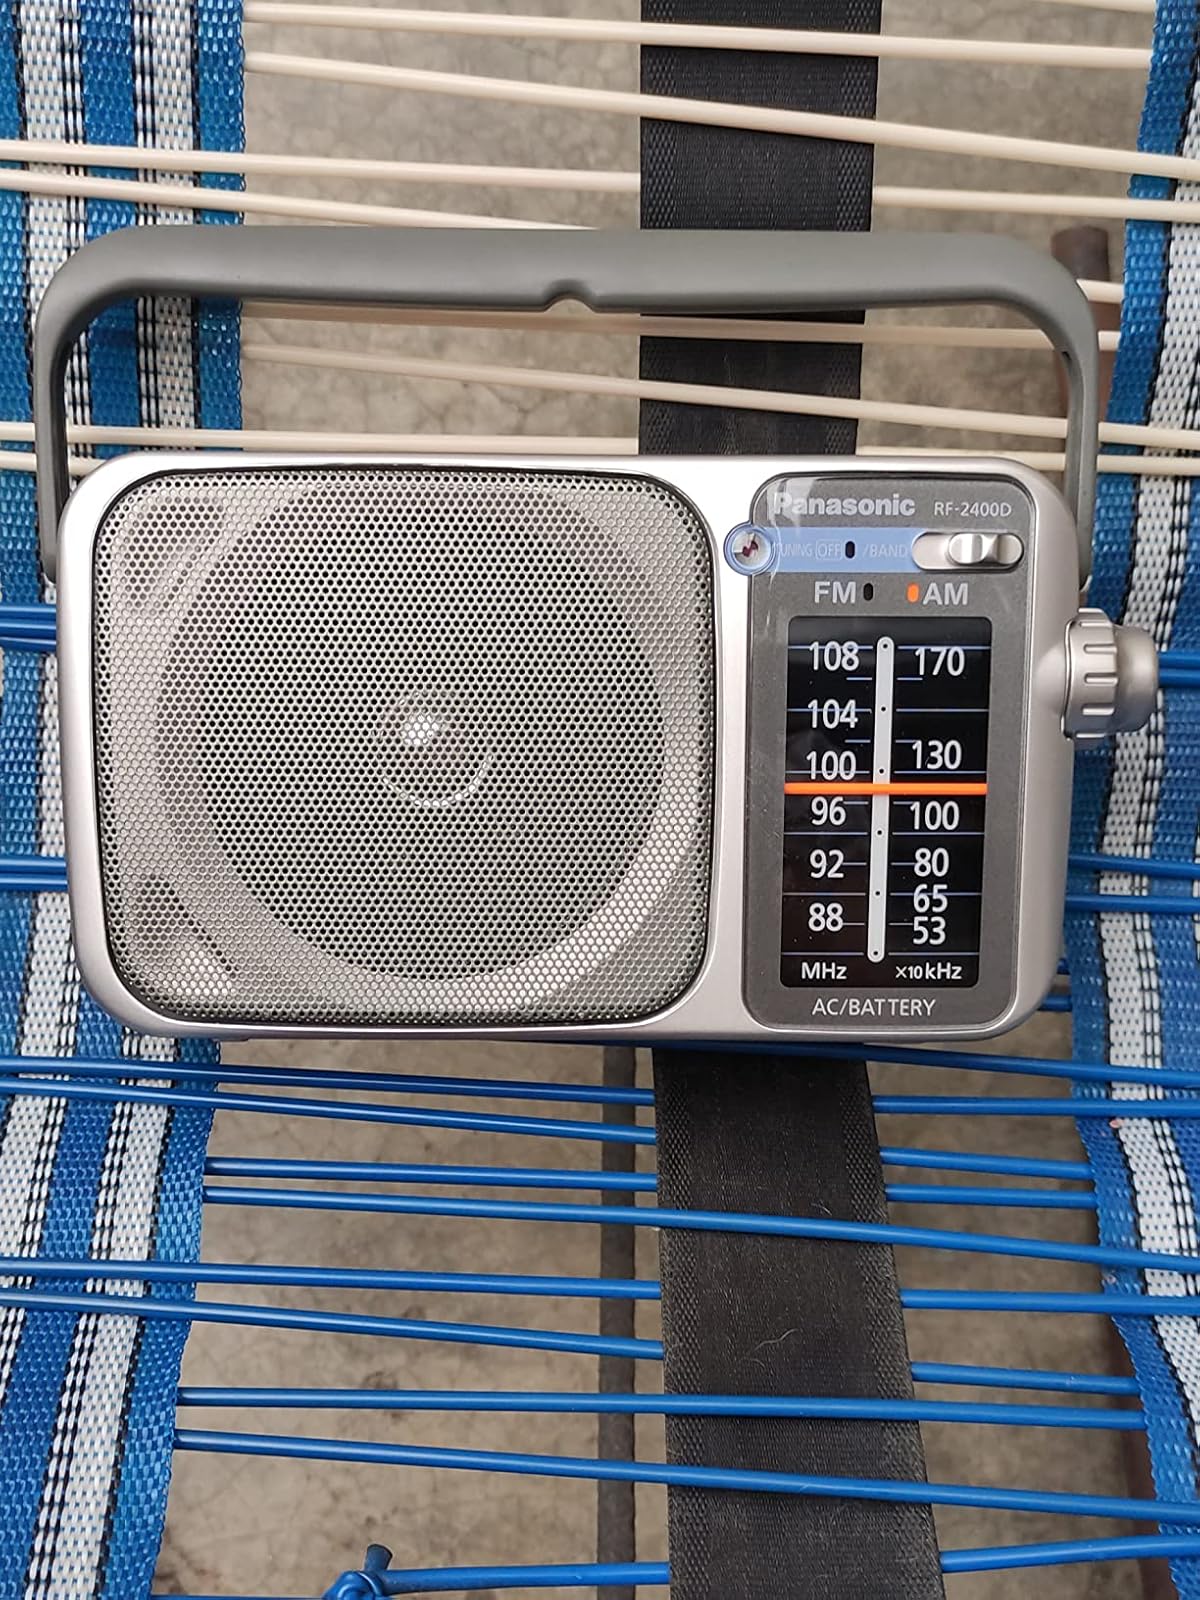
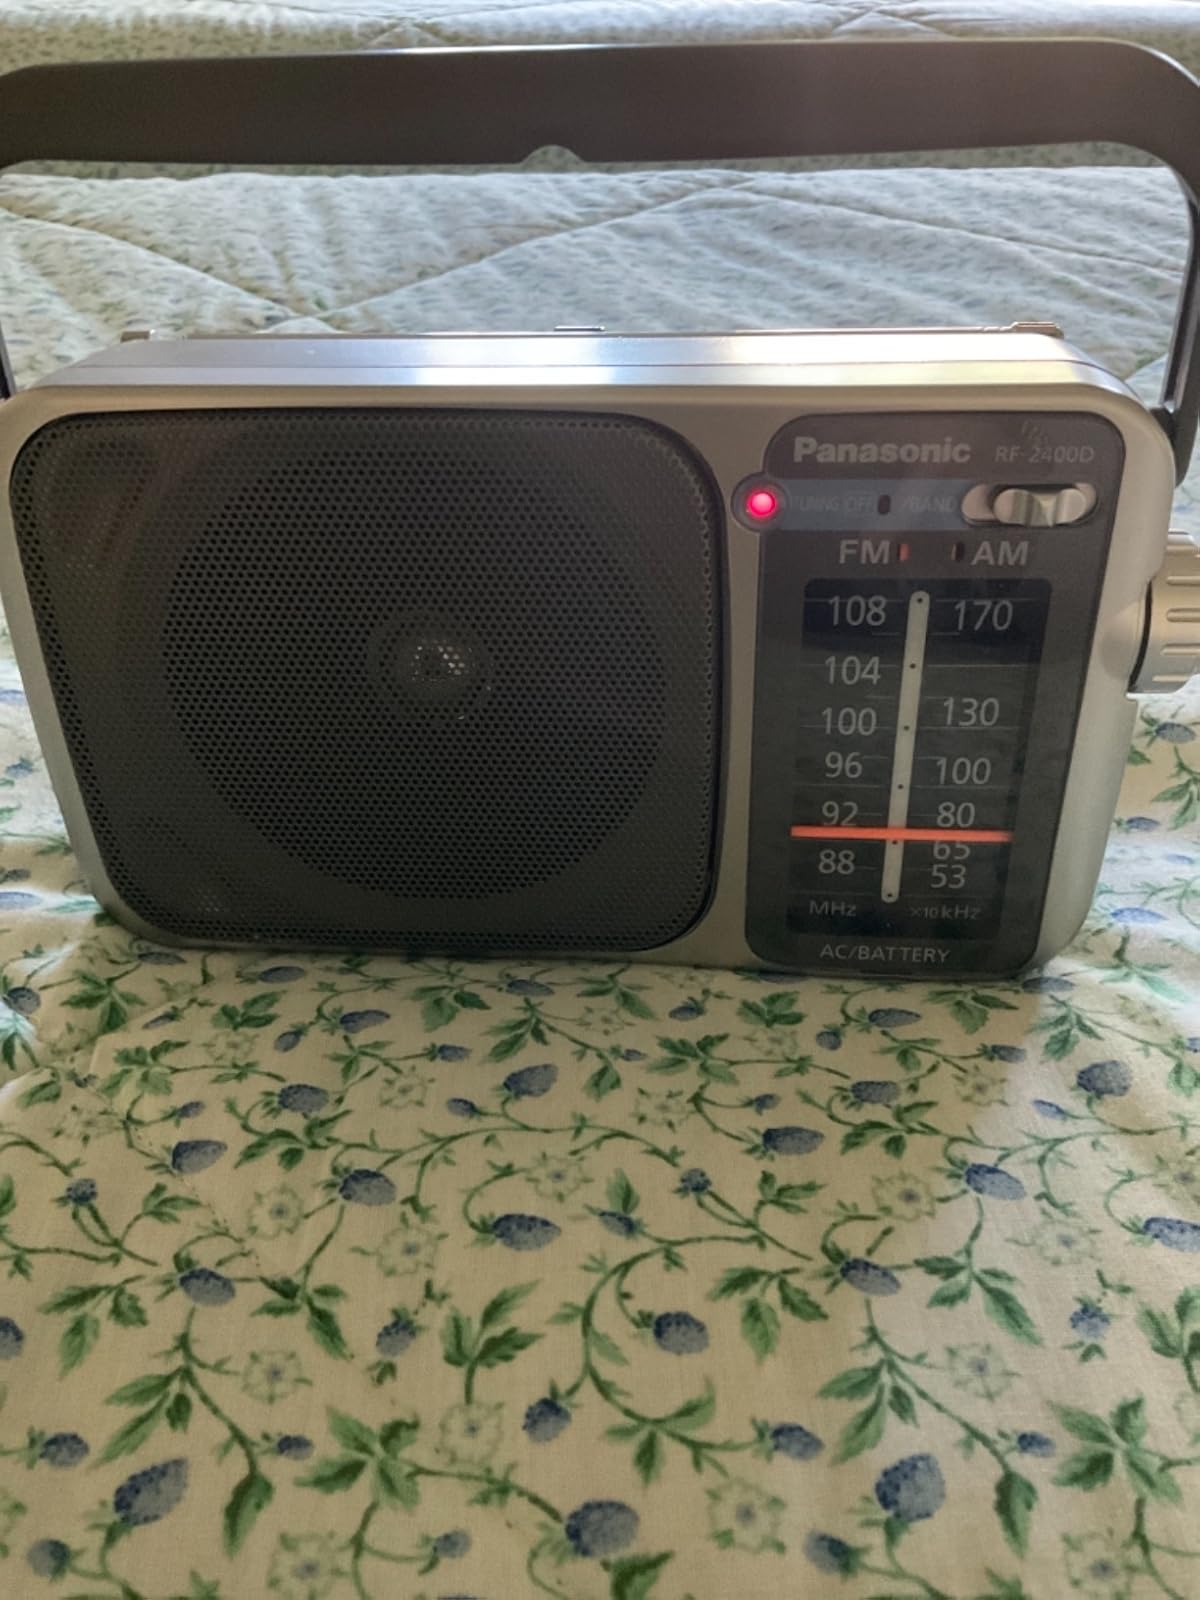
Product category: radio
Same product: yes